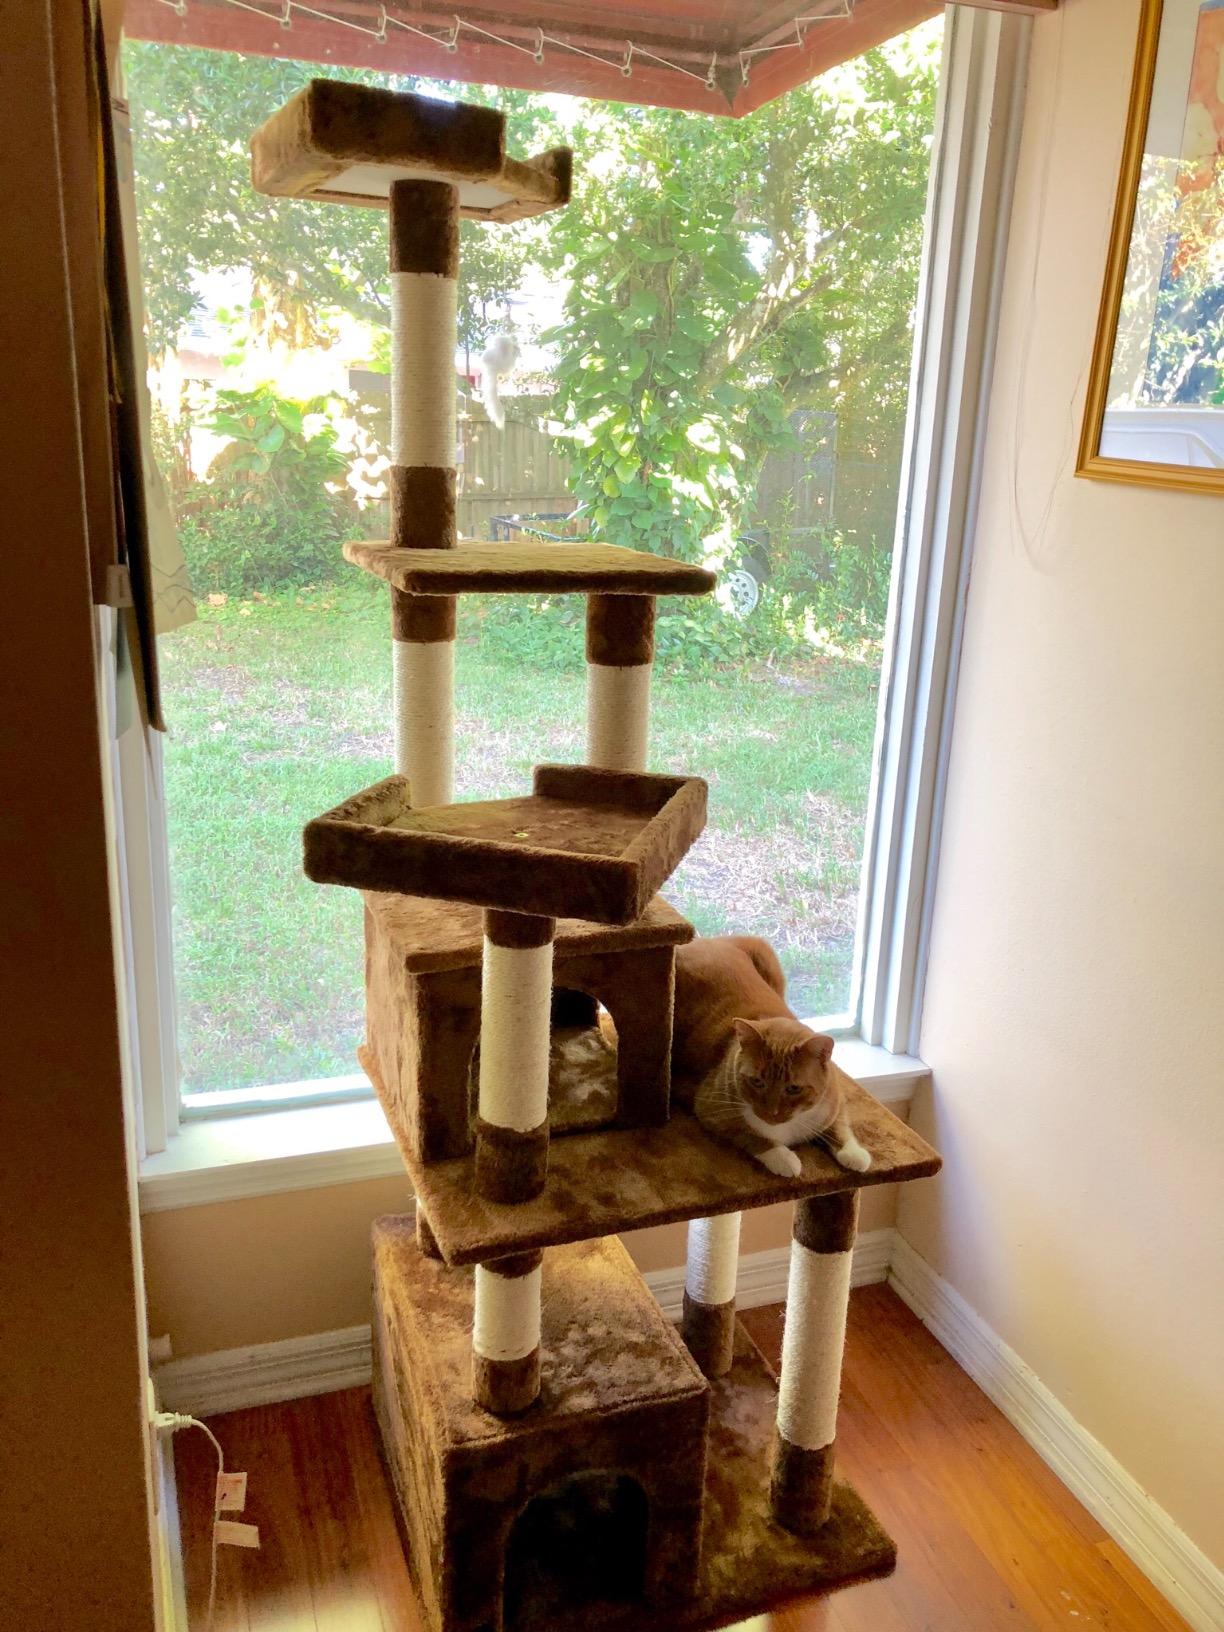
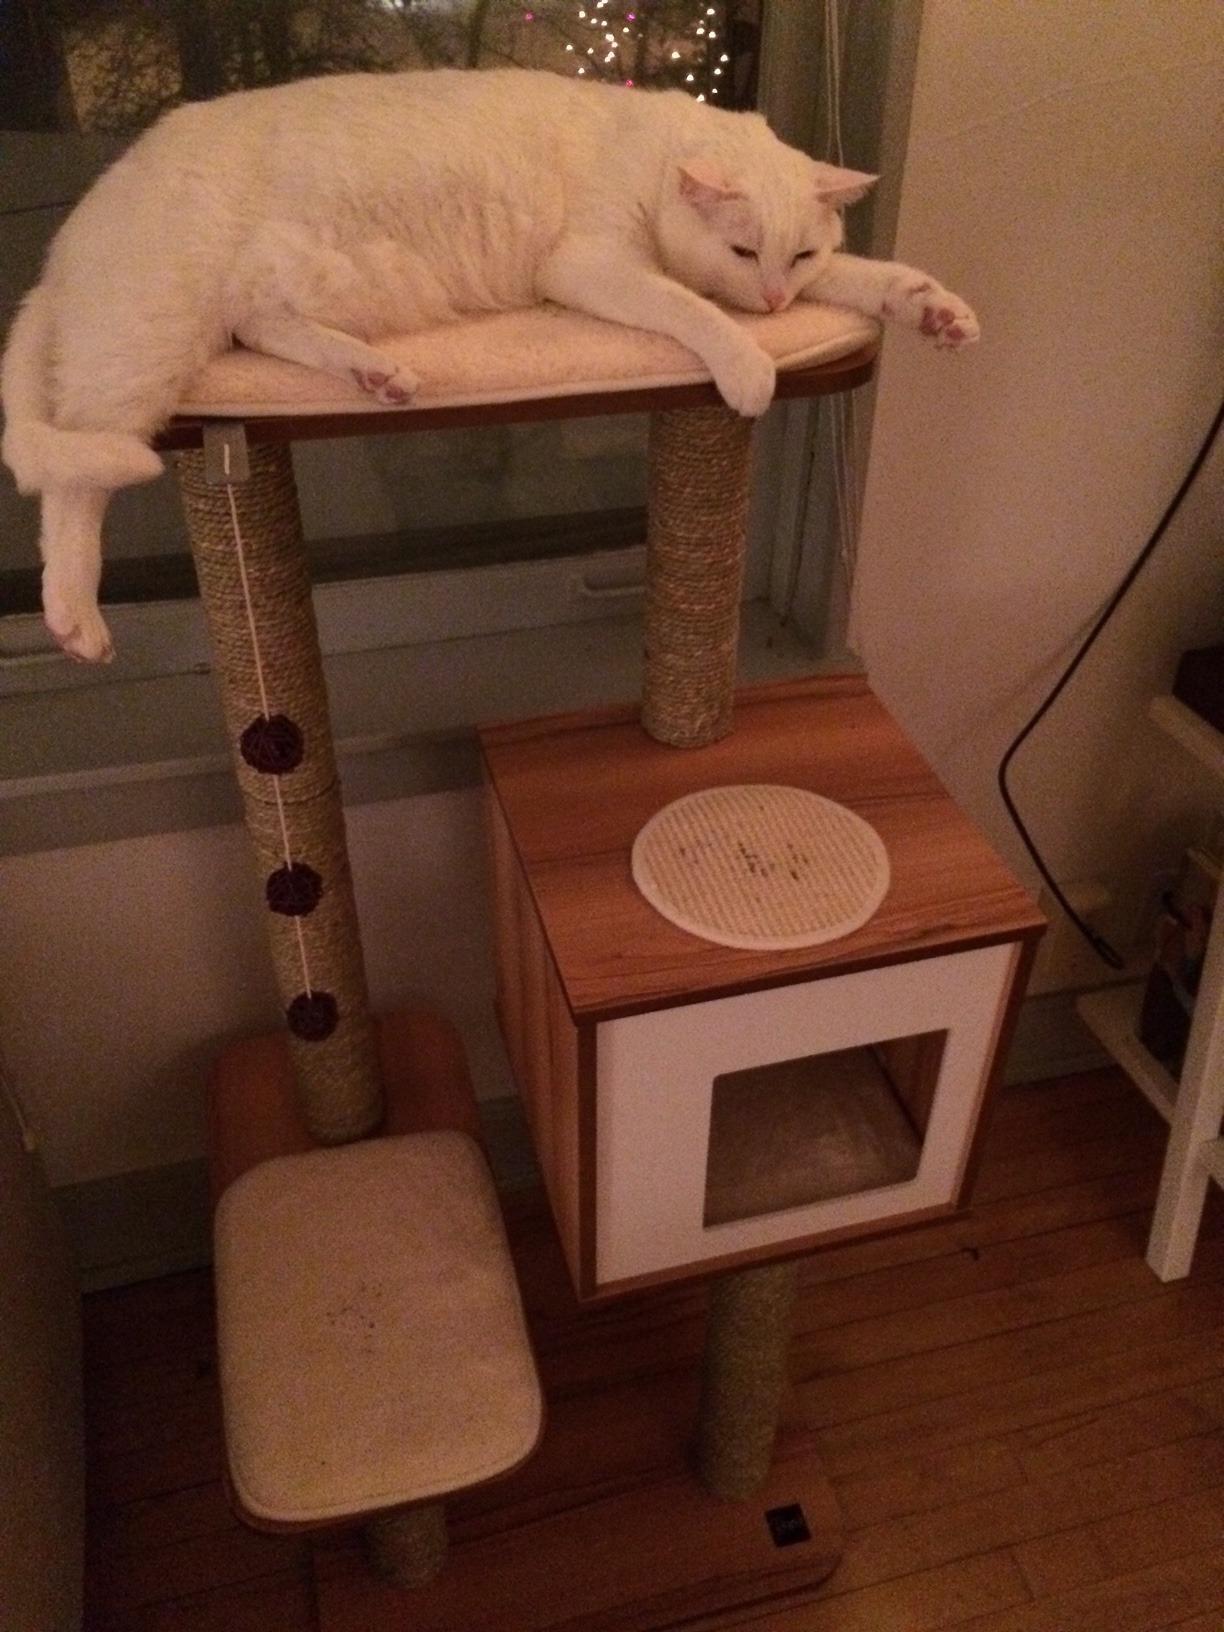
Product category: items_cat tree
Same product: no